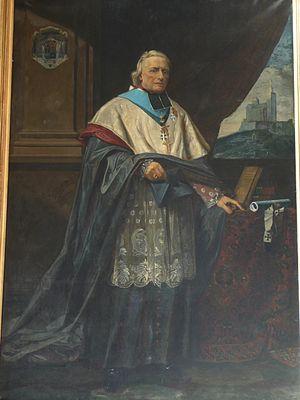
A Marseille (Bouches-du-Rhône, France), intérieur de la cathédrale Sainte-Marie-Majeure ou nouvelle Major par opposition à l'ancienne cathédrale romane juste à côté, chapelle axiale abritant le tombeau de monseigneur Eugène de Mazenod, saint et évêque de Marseille.
Le pape Jean-Paul II a canonisé, pendant son pontificat 482 saints, au cours de 52 cérémonies de canonisation, parmi lesquelles 38 se sont déroulées au Vatican et 14 au cours des visites pastorales qu'il a effectuées hors d'Italie. En presque 27 ans de pontificat, Jean-Paul II a quasiment canonisé autant de personnes que durant les cinq derniers siècles.
Eugène de Mazenod est un ecclésiastique catholique français qui fut évêque de Marseille. Il est le fondateur de la congrégation cléricale missionnaire des Oblats de Marie-Immaculée. Il a été canonisé en 1995 par Jean-Paul II.
Cette liste de saints concerne les saints et les bienheureux, reconnus comme tels par l'Église catholique, ayant vécu au XIXᵉ siècle. À ce jour, l'Église a donné comme modèles évangéliques 318 saints du XIXᵉ siècle.